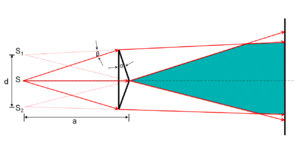
Le biprisme de Fresnel est une expérience menée par Augustin Fresnel pour générer deux sources cohérentes entre elles. Le biprisme est composé de deux prismes de géométrie et d'indice de réfraction identique. Leur angle au sommet est très faible et les deux prismes sont juxtaposés par leur petite base formant ainsi un unique prisme dont la base triangulaire est un triangle isocèle dont l'angle au sommet est très obtus.